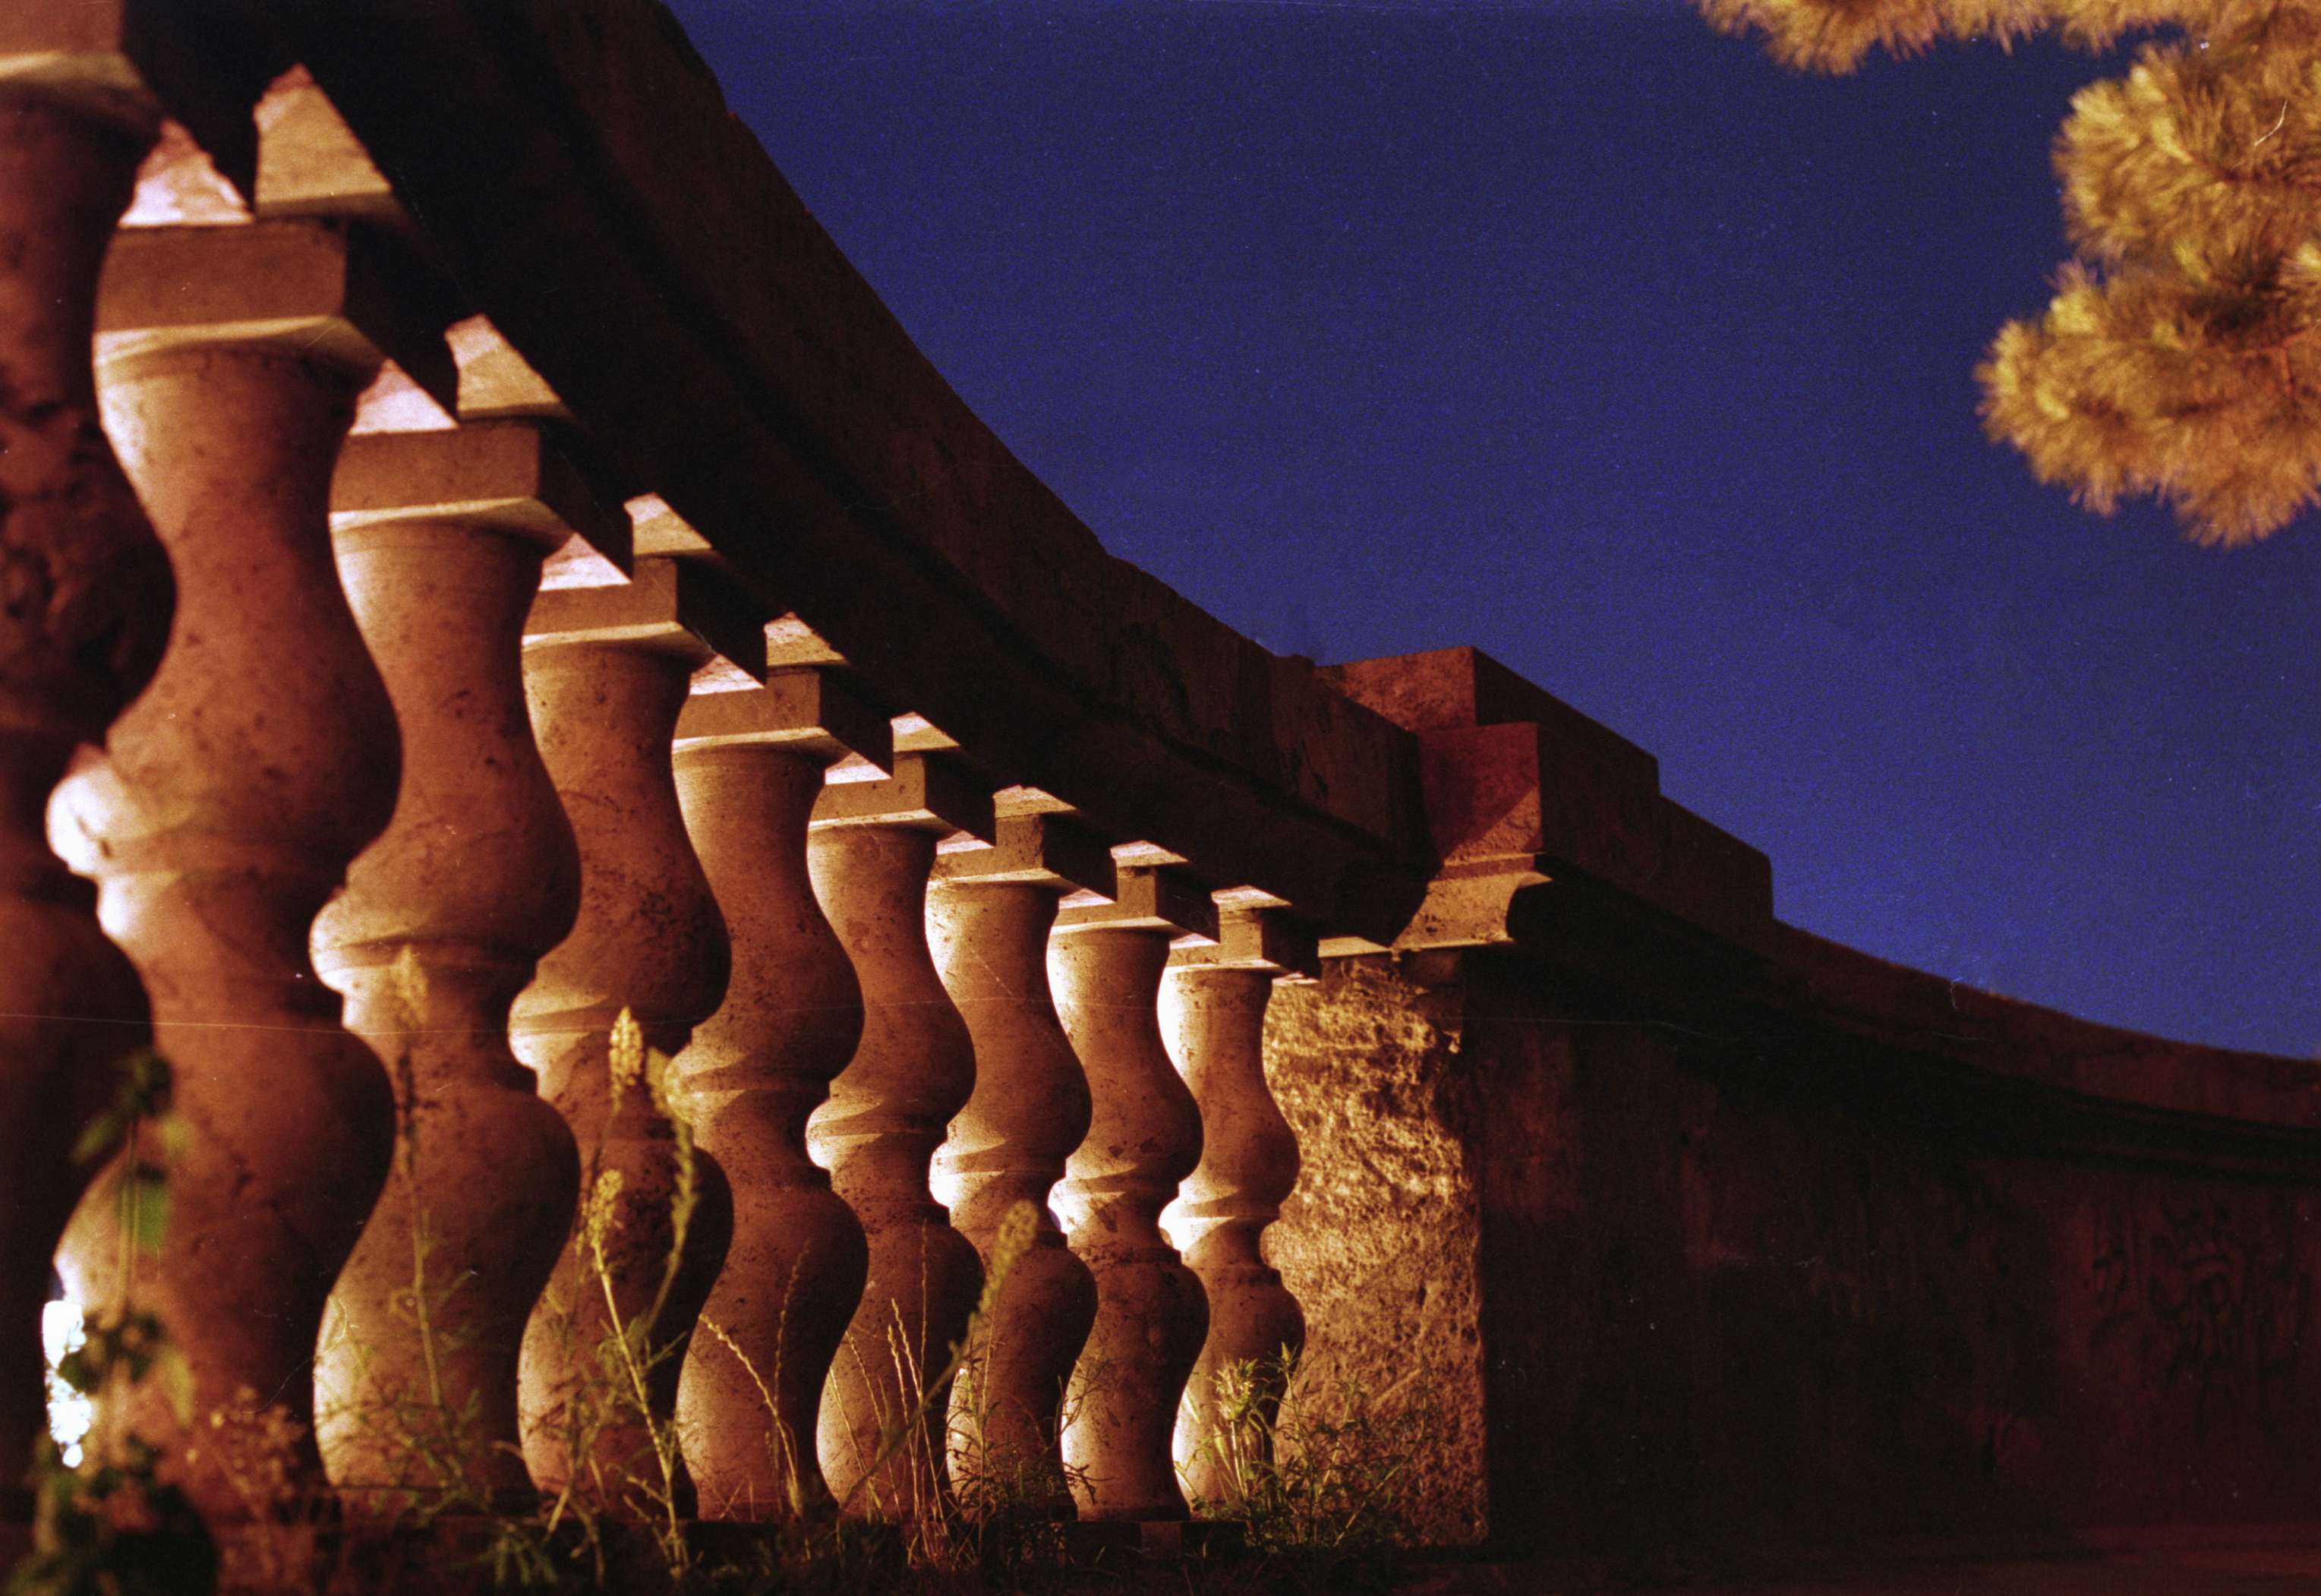
night, formation, temple, screenshot, ancient history